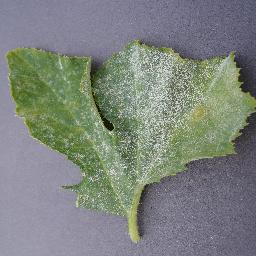
Label: Squash___Powdery_mildew